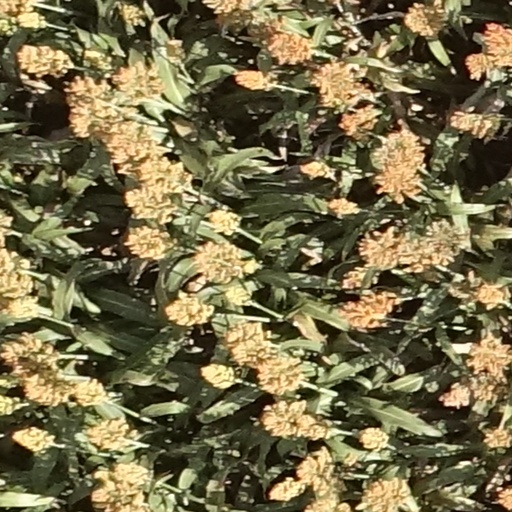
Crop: sorghum